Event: Nepal Earthquake
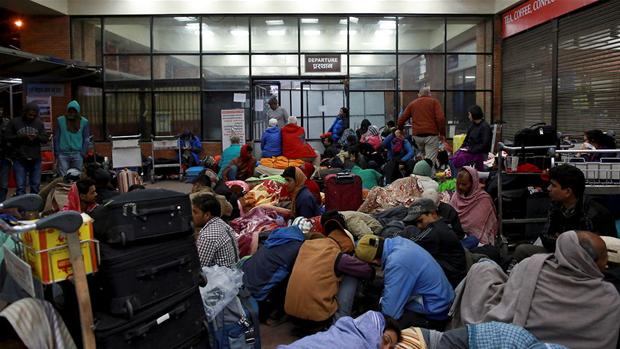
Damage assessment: no_damage